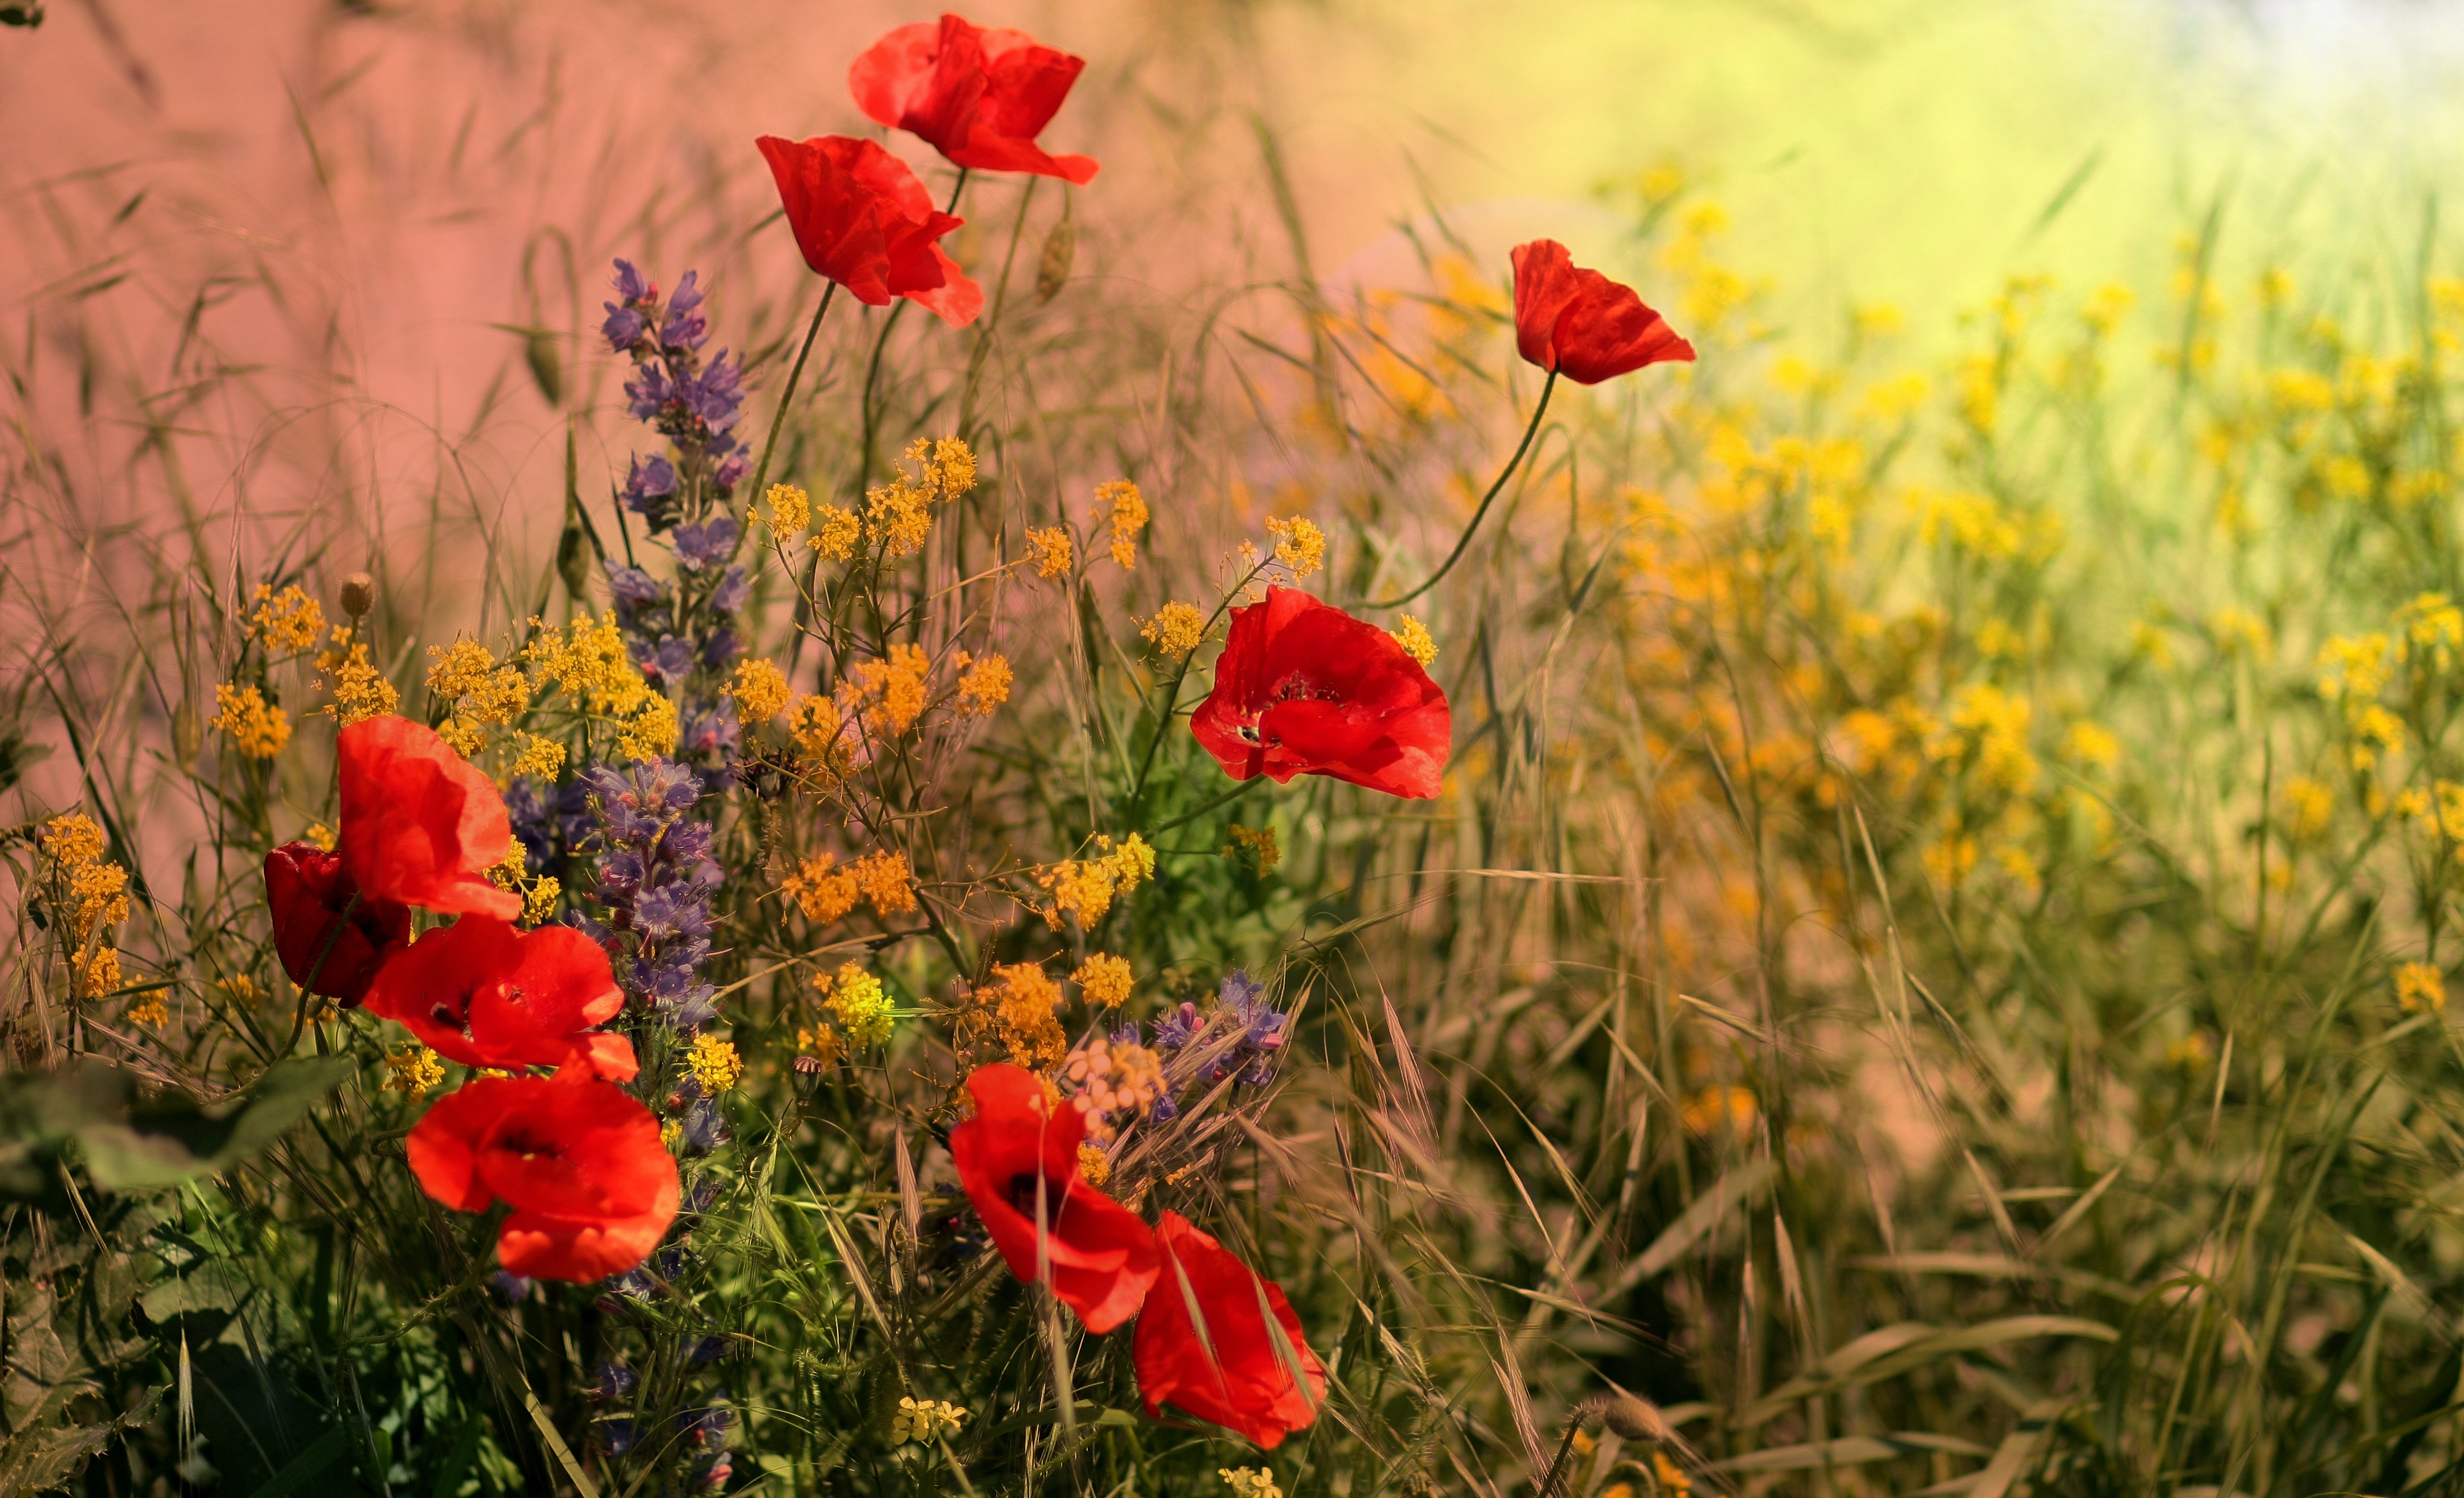
grass, plant, field, meadow, prairie, flower, petal, wild, red, autumn, flora, wildflower, flowers, camp, poppy, poppies, coquelicot, flowering plant, grass family, land plant, poppy family